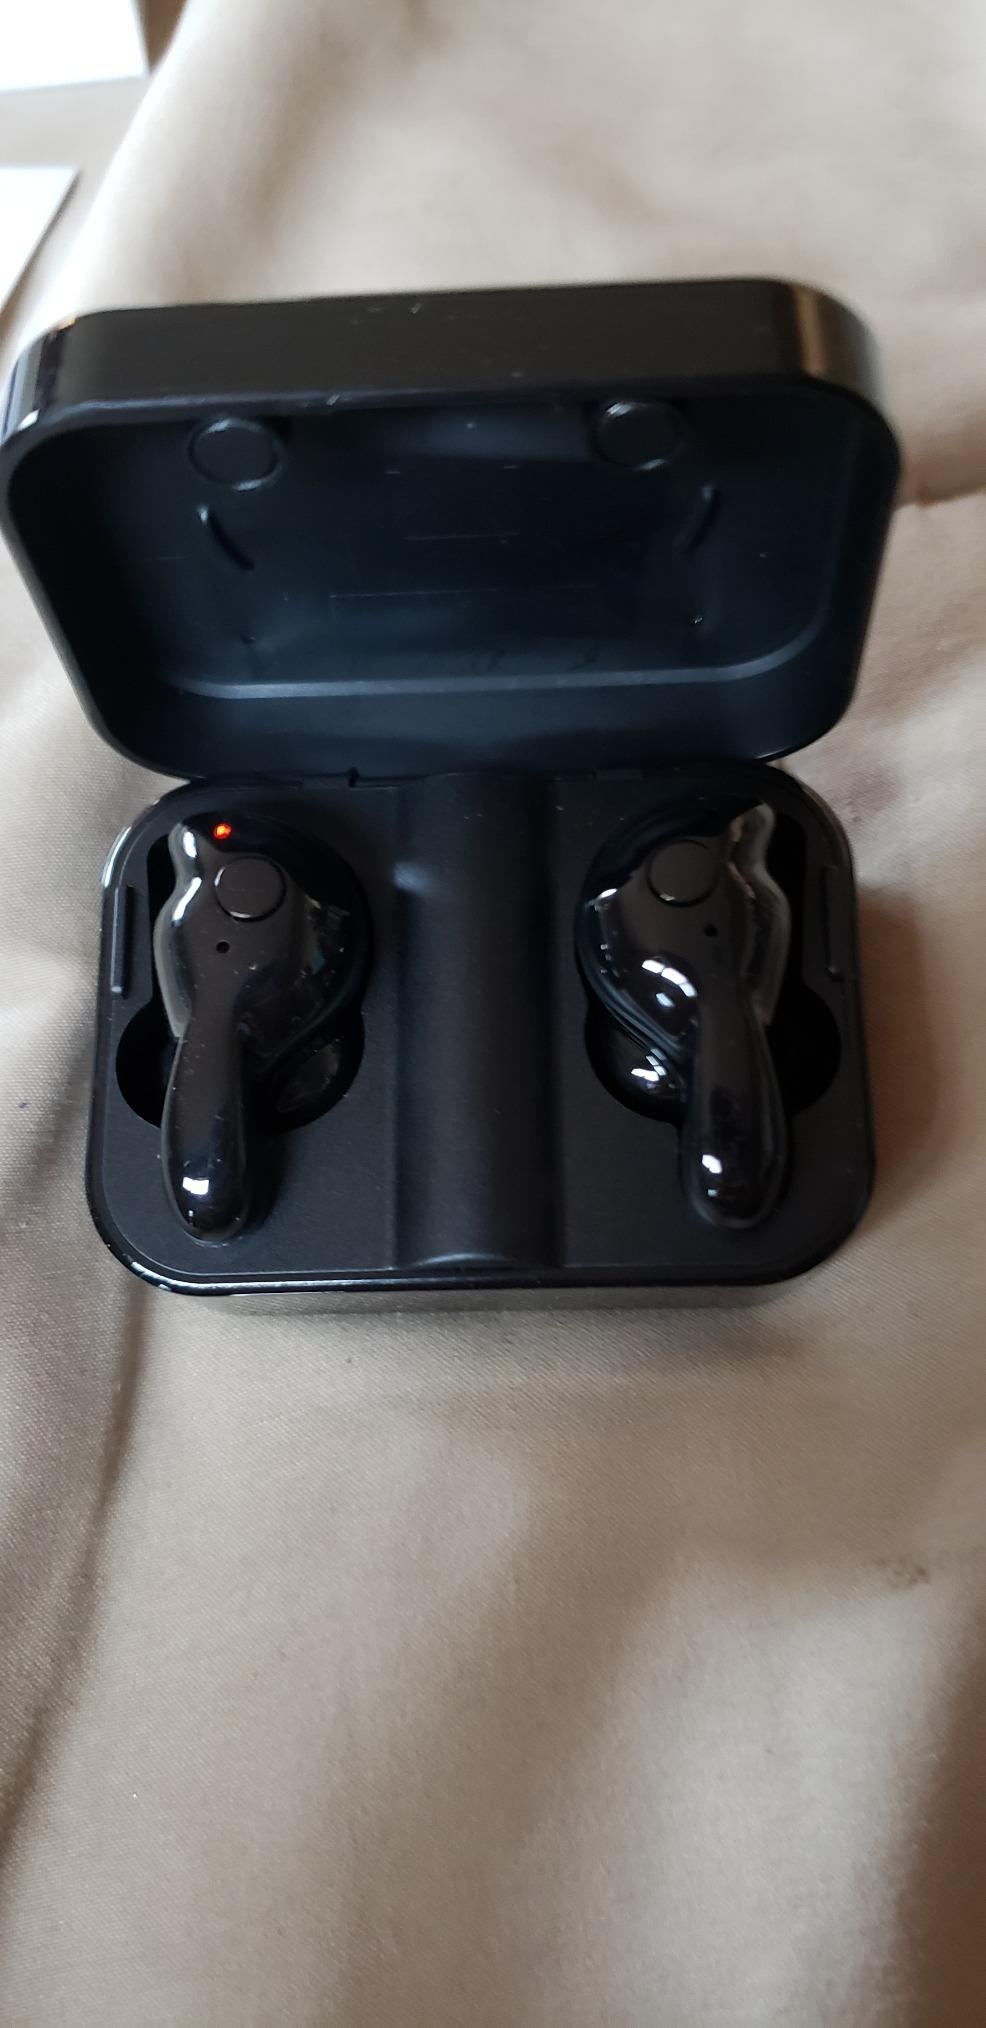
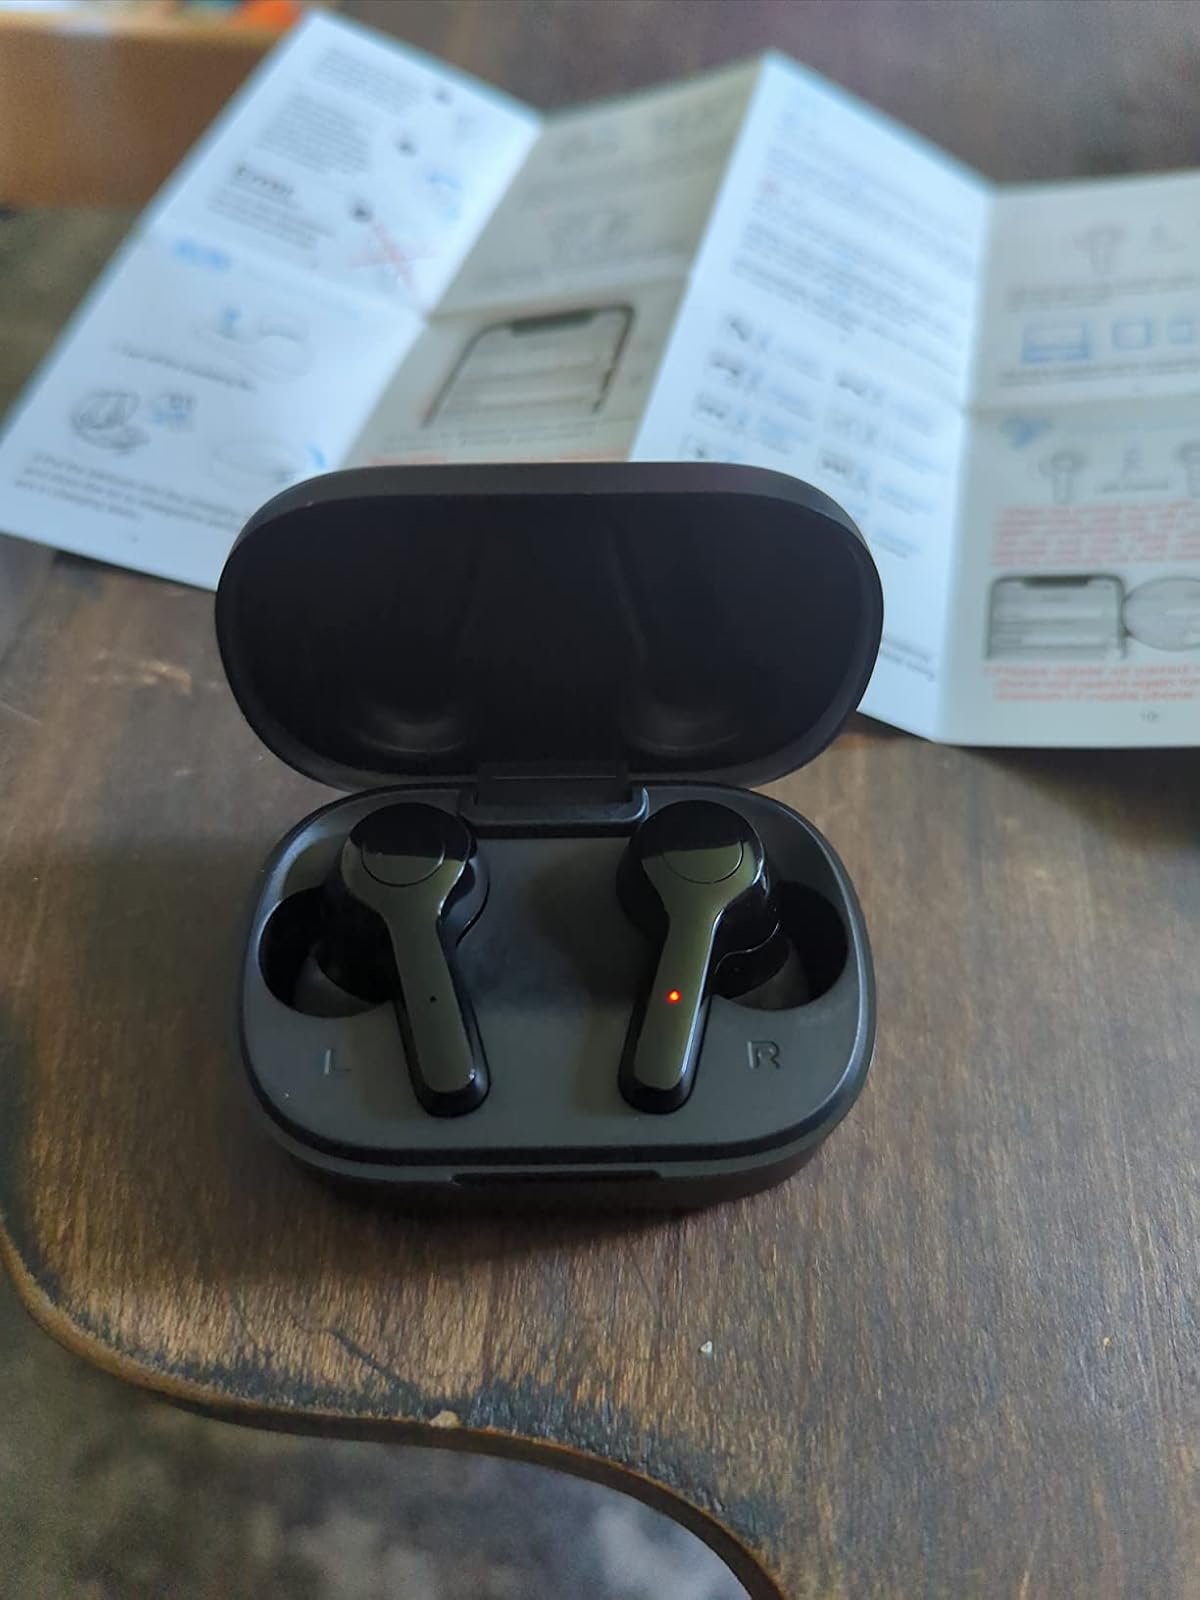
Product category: earbuds
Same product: no